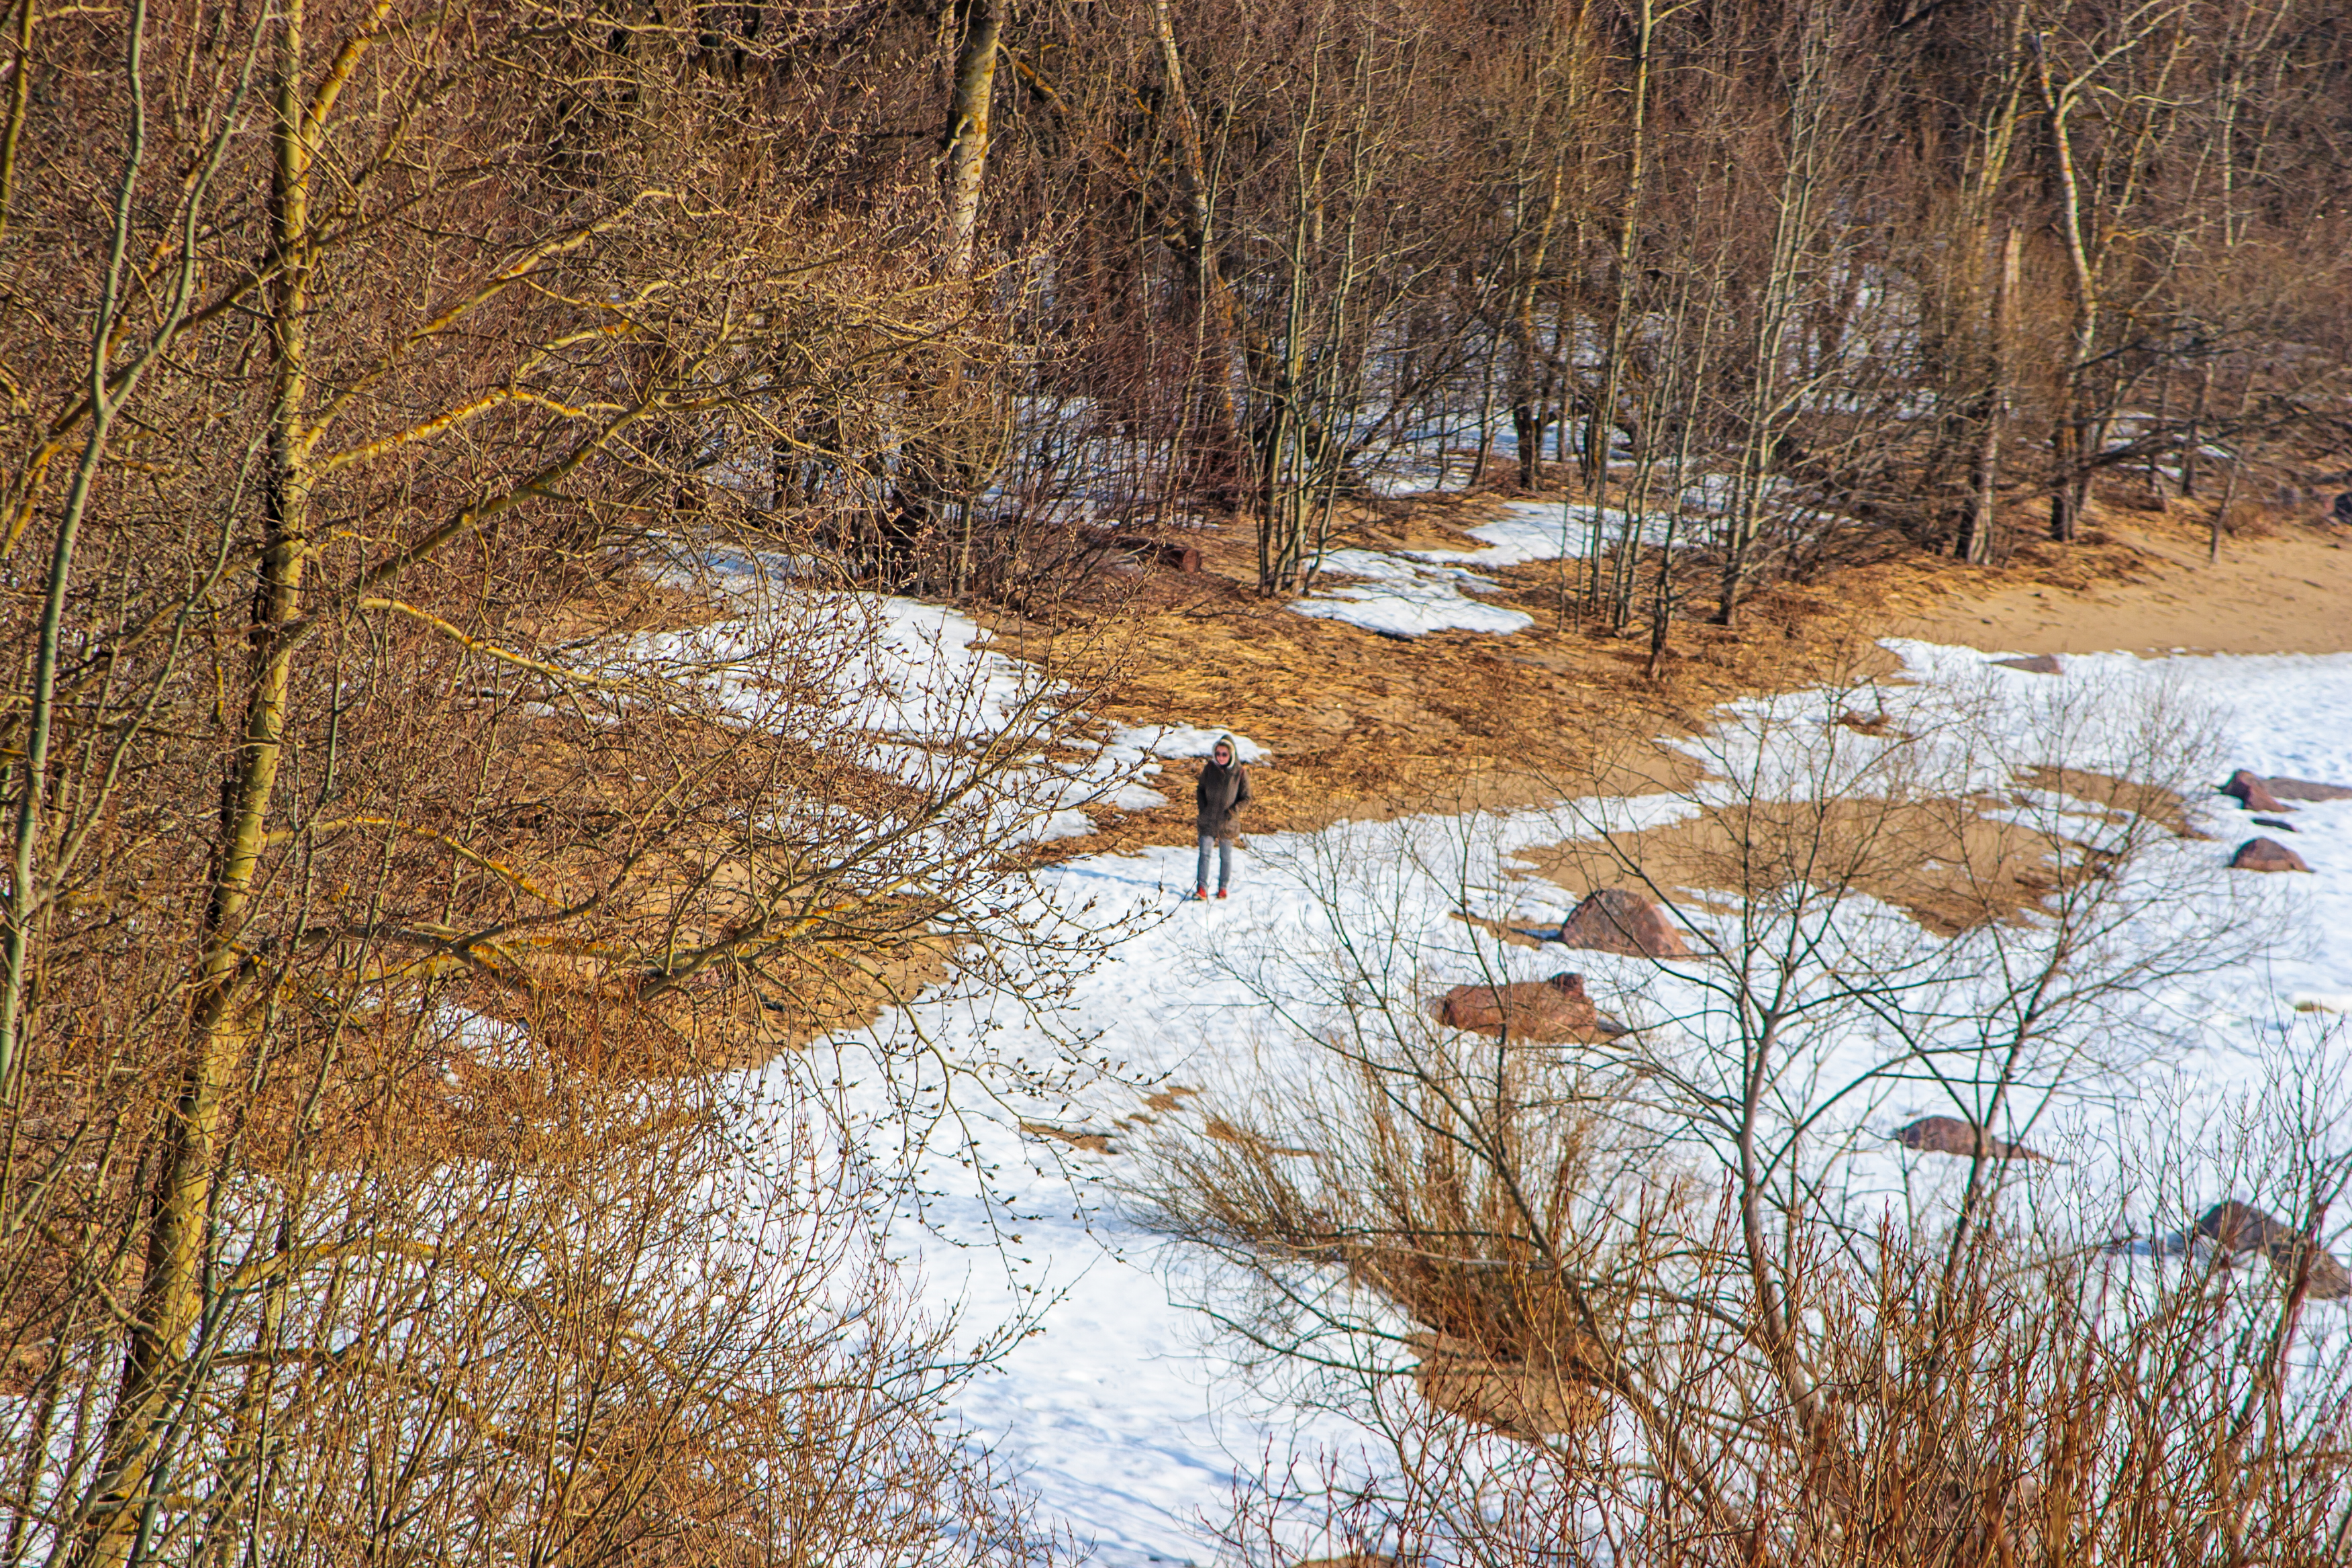
images, brown, plant community, plant, nature, natural environment, natural landscape, branch, twig, wood, tree, snow, watercourse, bank, trunk, woody plant, water, riparian zone, lacustrine plain, grass, landscape, freezing, forest, deciduous, wetland, fluvial landforms of streams, wildlife, tidal marsh, winter, creek, woodland, reflection, temperate broadleaf and mixed forest, wilderness, stream, riparian forest, marsh, nature reserve, bog, fen, frost, pond, Northern hardwood forest, floodplain, old growth forest, tropical and subtropical coniferous forests, swamp, water bird, grassland, lake, Freshwater marsh, bayou, plant stem, river